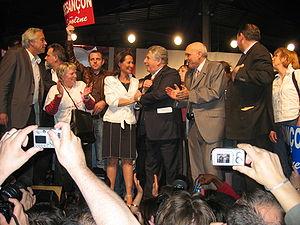
Jean-Louis Fousseret (maire de Besancon) tenant la main de Ségolène Royal à la fin du meeting des présidentielles 2007 de Ségolène Royal du Jeudi 12 Avril à Besancon (et François Rebsamen, maire socialiste de Dijon à gauche de la photo, et co-directeur de campagne presidentielle de Ségolène Royal , avec Jean-Louis Bianco).On peut voir aussi Claude Jeannerot Président du Conseil Général de Doubs (en complet gris à rayure, à droite de Jean Louis Fousseret) Depicted people: Jean-Louis Fousseret, Ségolène Royal, François Rebsamen and Claude Jeannerot
François Rebsamen, né le 25 juin 1951 à Dijon, est un homme politique français.
Jean-Louis Fousseret, né le 23 décembre 1946 à Besançon, est un homme politique français.
Claude Jeannerot, né le 10 avril 1945 à Besançon, est un homme politique français, membre du Parti socialiste.